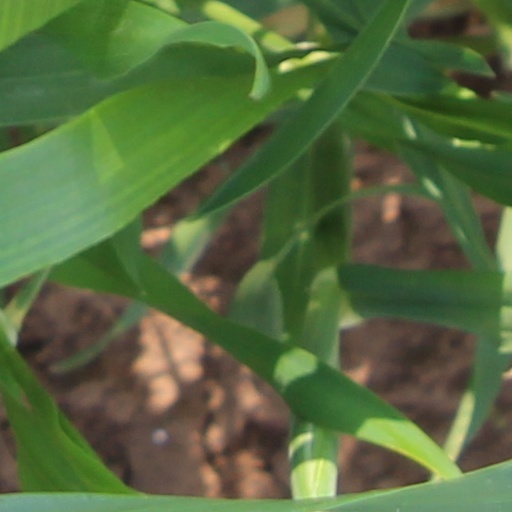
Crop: wheat